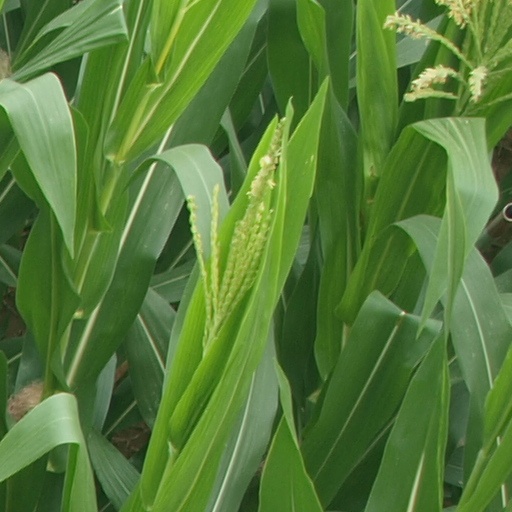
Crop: maize; corn